The Art of Self-Defense (2019 film)

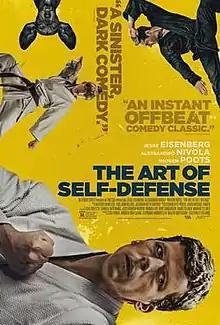
Theatrical release poster

The Art of Self-Defense is a 2019 American martial arts black comedy film written and directed by Riley Stearns and starring Jesse Eisenberg, Alessandro Nivola and Imogen Poots. It had its world premiere at South by Southwest on March 10, 2019, and was released in the United States on July 12, 2019, by Bleecker Street.